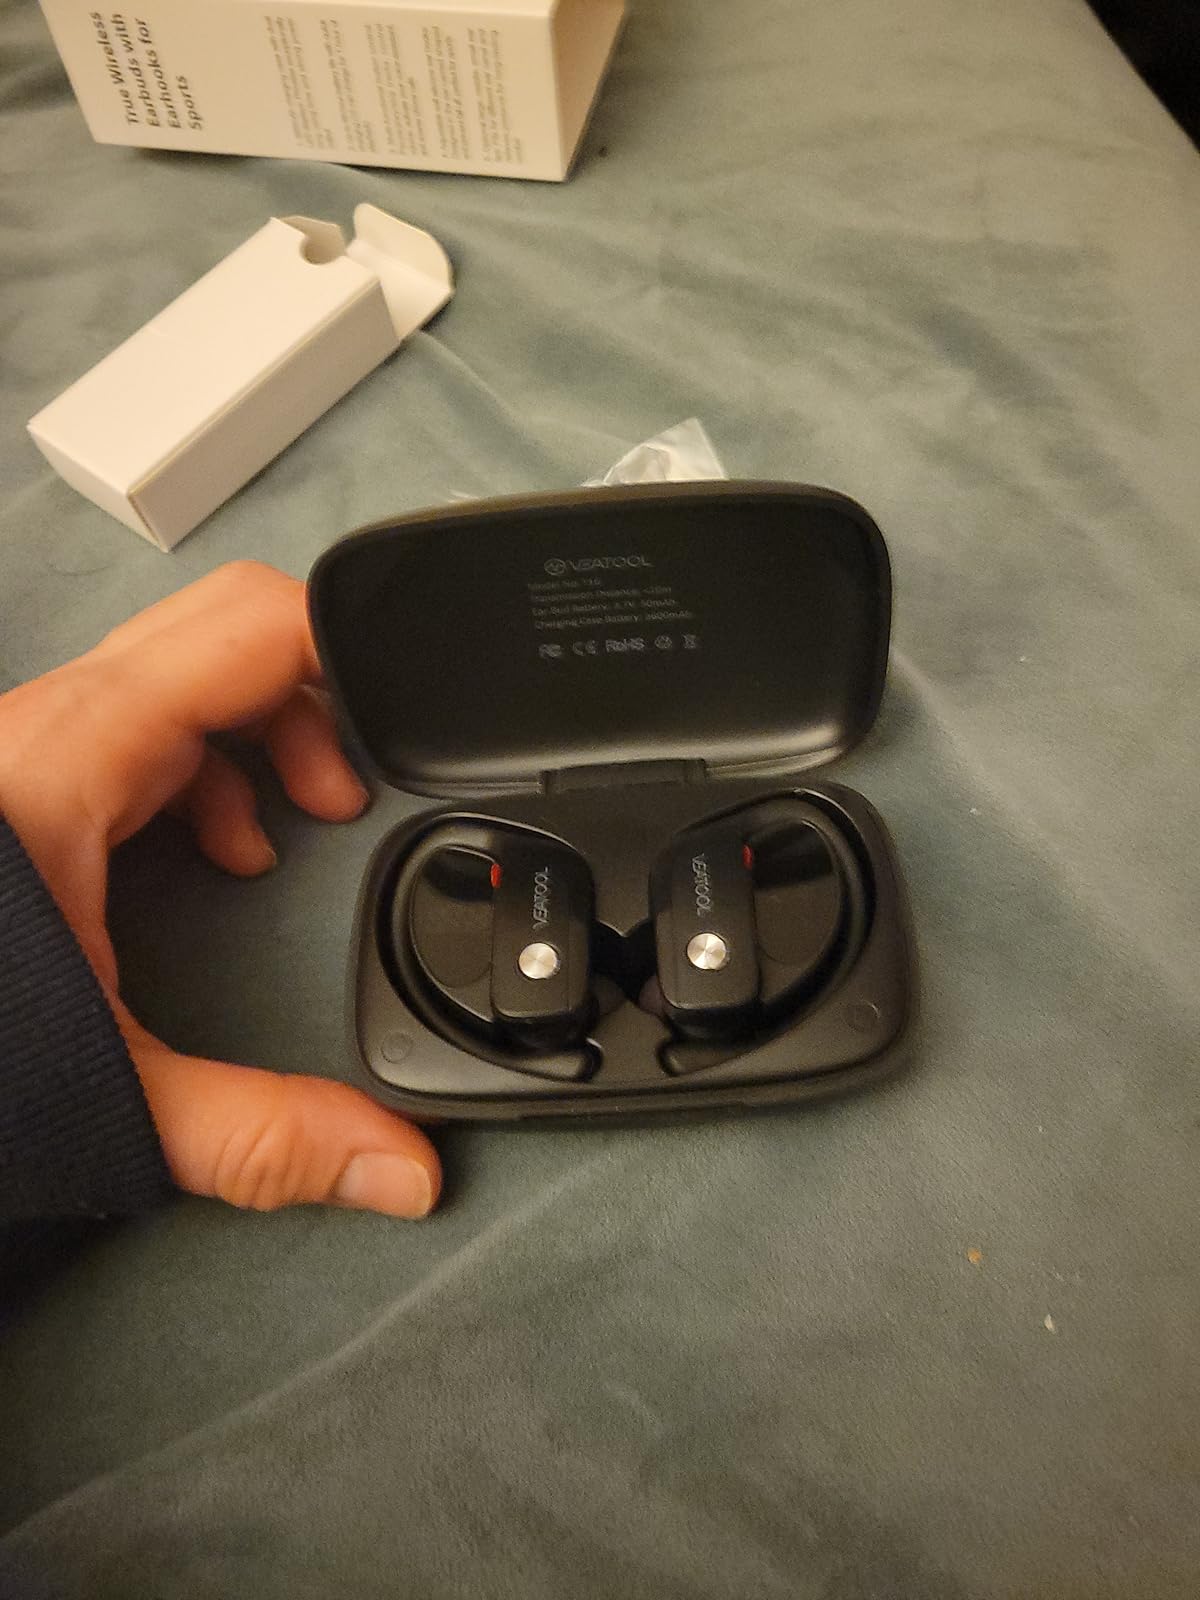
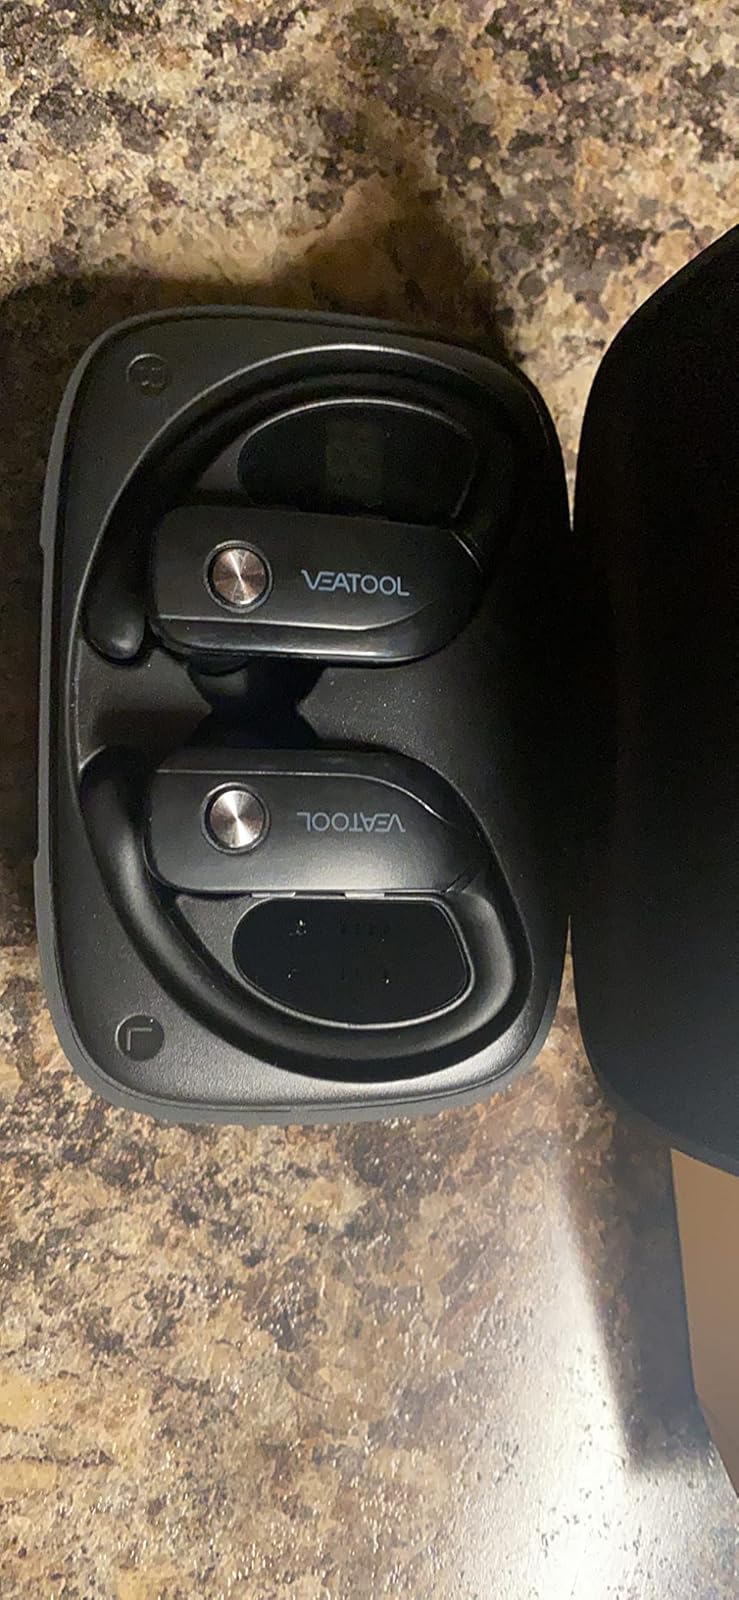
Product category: earbuds
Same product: yes